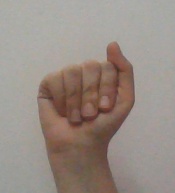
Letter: saad